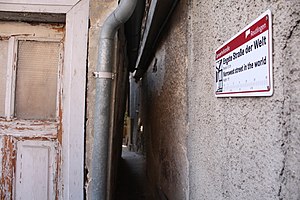
Spreuerhofstraße
Et billede af gyden samt et skilt med verdensrekorden
Spreuerhofstraße er verdens smalleste vej og ligger i Reutlingen i Baden-Württemberg i Tyskland. Vejen måler 31 centimeter hvor den er smallest og 50 centimeter hvor den er bredest. Gyden opførtes i 1727 som led i rekronstruktionsarbejdet efter at området var fuldstændig ødelagt efter en omfattende brand i byen i 1726 og er officielt registreret hos matrikelkontoret som byvej nummer 77.